Dhunki

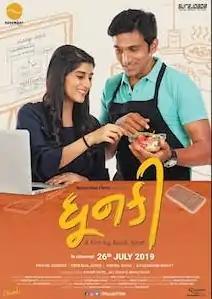
Official poster

Dhunki is a 2019 Indian Gujarati drama film directed by Anish Shah and produced by Kuldip Patel, Jay Shah, and Anish Shah himself under the banner of November Films. The film starring Pratik Gandhi, Deeksha Joshi, Vishal Shah, Kaushambi Bhatt, revolves around two partners (played by Gandhi and Joshi), who face challenges to establish their startup company. It was released on 26 July 2019.